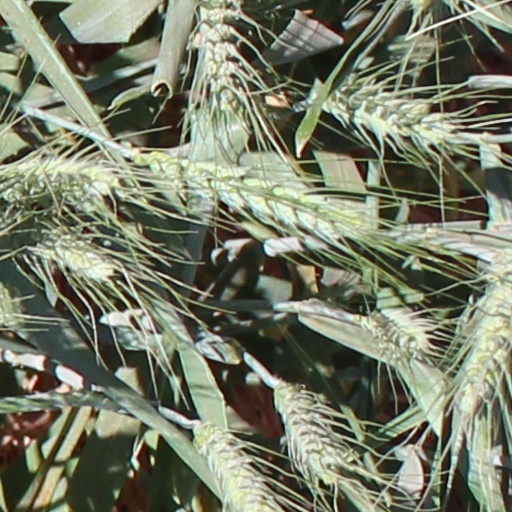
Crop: wheat